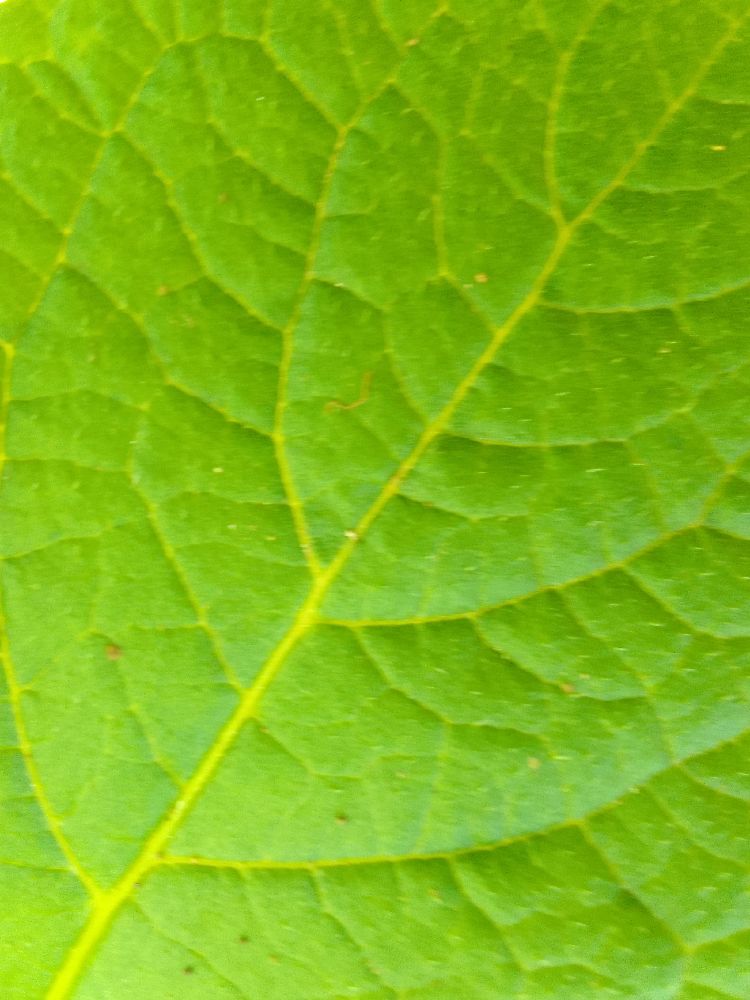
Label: Healthy